Killer Nerd

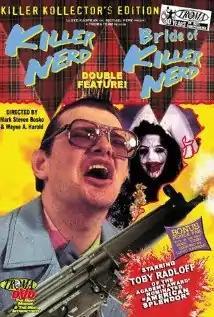

Killer Nerd is a 1991 comedy horror film. It was directed by Mark Steven Bosko and Wayne Alan Harold and stars Toby Radloff in his first film.